Kvås Church

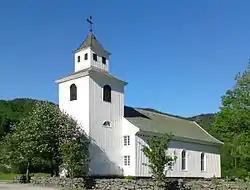
View of the church

Kvås Church is a parish church of the Church of Norway in Lyngdal Municipality in Agder county, Norway. It is located in the village of Kvås. It is one of the churches for the Lyngdal parish which is part of the Lister og Mandal prosti (deanery) in the Diocese of Agder og Telemark. The white, wooden church was built in a long church design in 1836 using plans drawn up by an unknown architect. The church seats about 300 people.